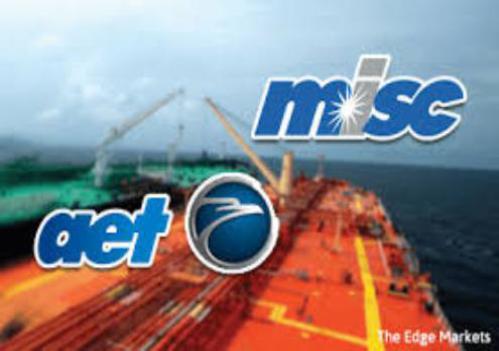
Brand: misc berhad
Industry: Transportation